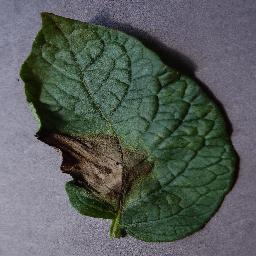
Label: Potato___Late_blight